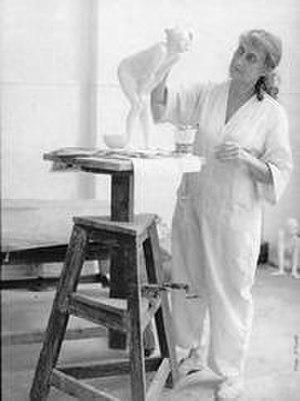
Françoise Naudet dans son atelier
Françoise Naudet est une sculptrice française, née le 16 juillet 1928 à Fontenay-sous-Bois et morte en juillet 2008. Sa carrière a été jalonnée d'expositions et de prix dans le monde entier. Elle a été présidente de la Société des artistes français pour la section sculpture. Ses œuvres sont présentes dans les collections publiques et privées du monde entier.